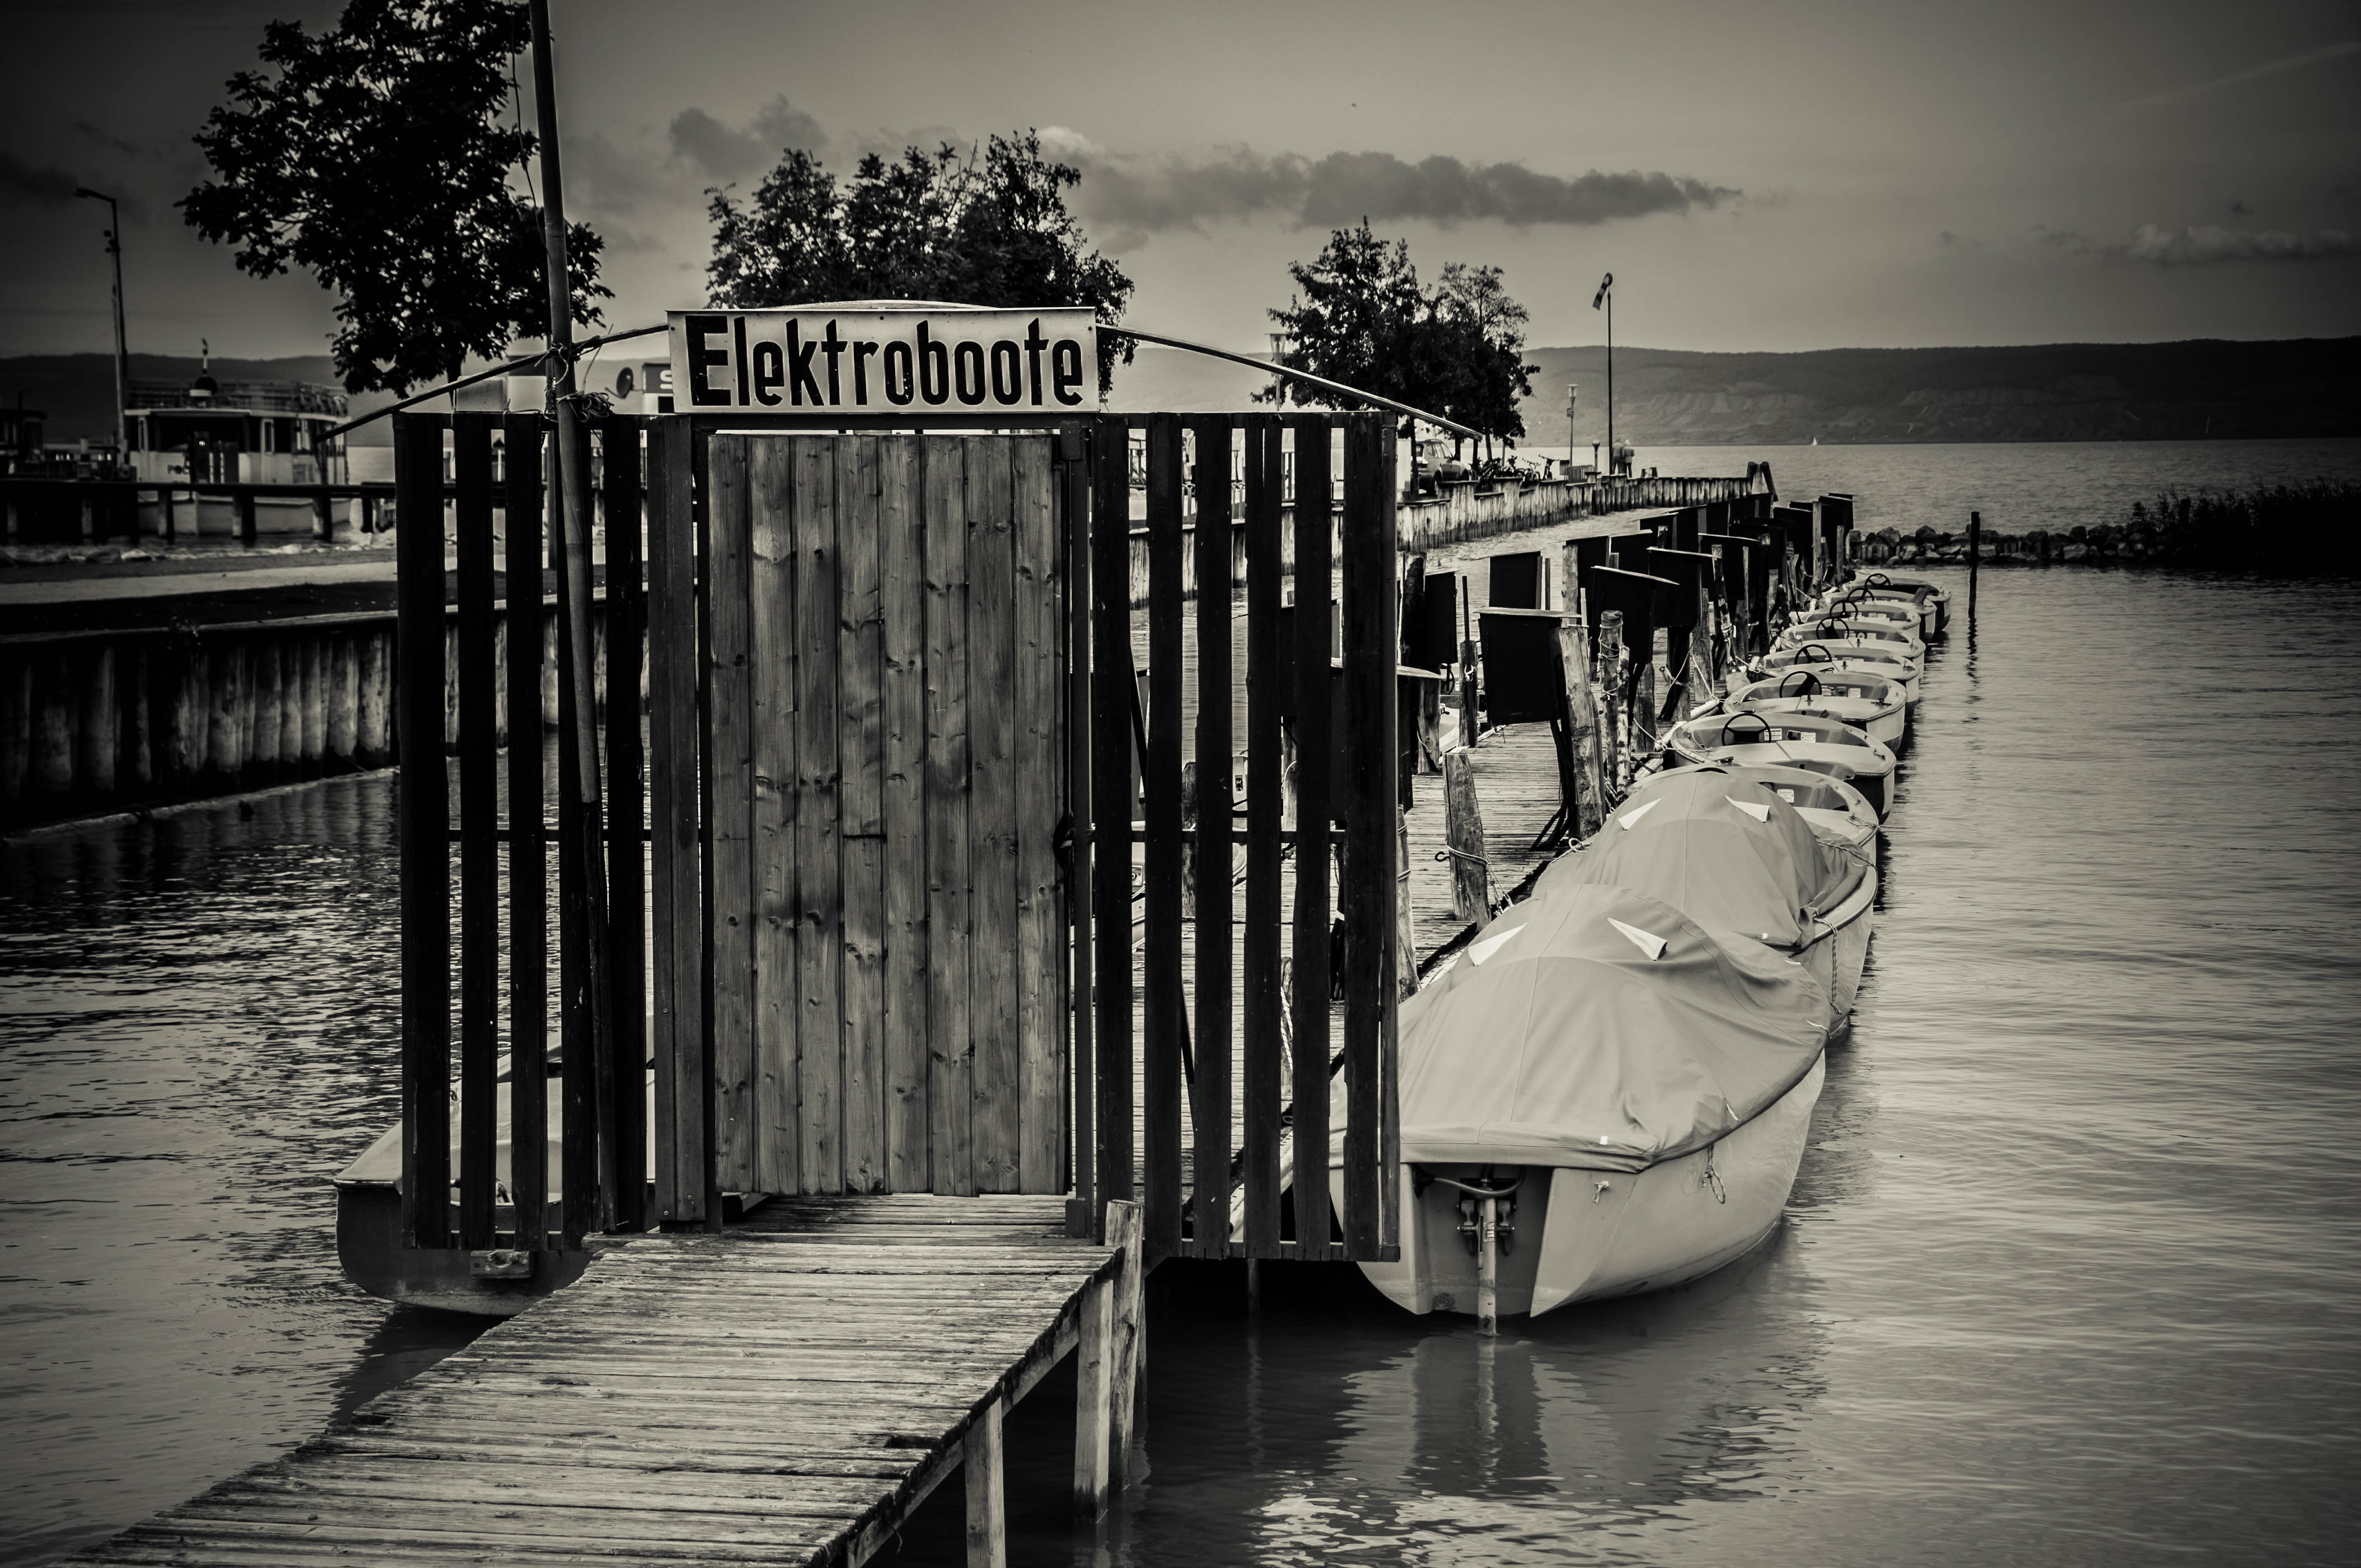
water, dock, black and white, morning, lake, pier, boot, web, reflection, vehicle, jetty, monochrome, photograph, monochrome photography